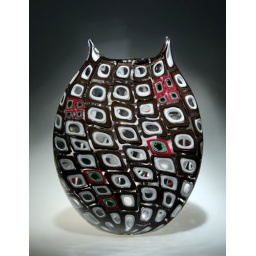
Murrine in opal white and dark chocolate with highlights in turquoise green and vermillion. $1,650